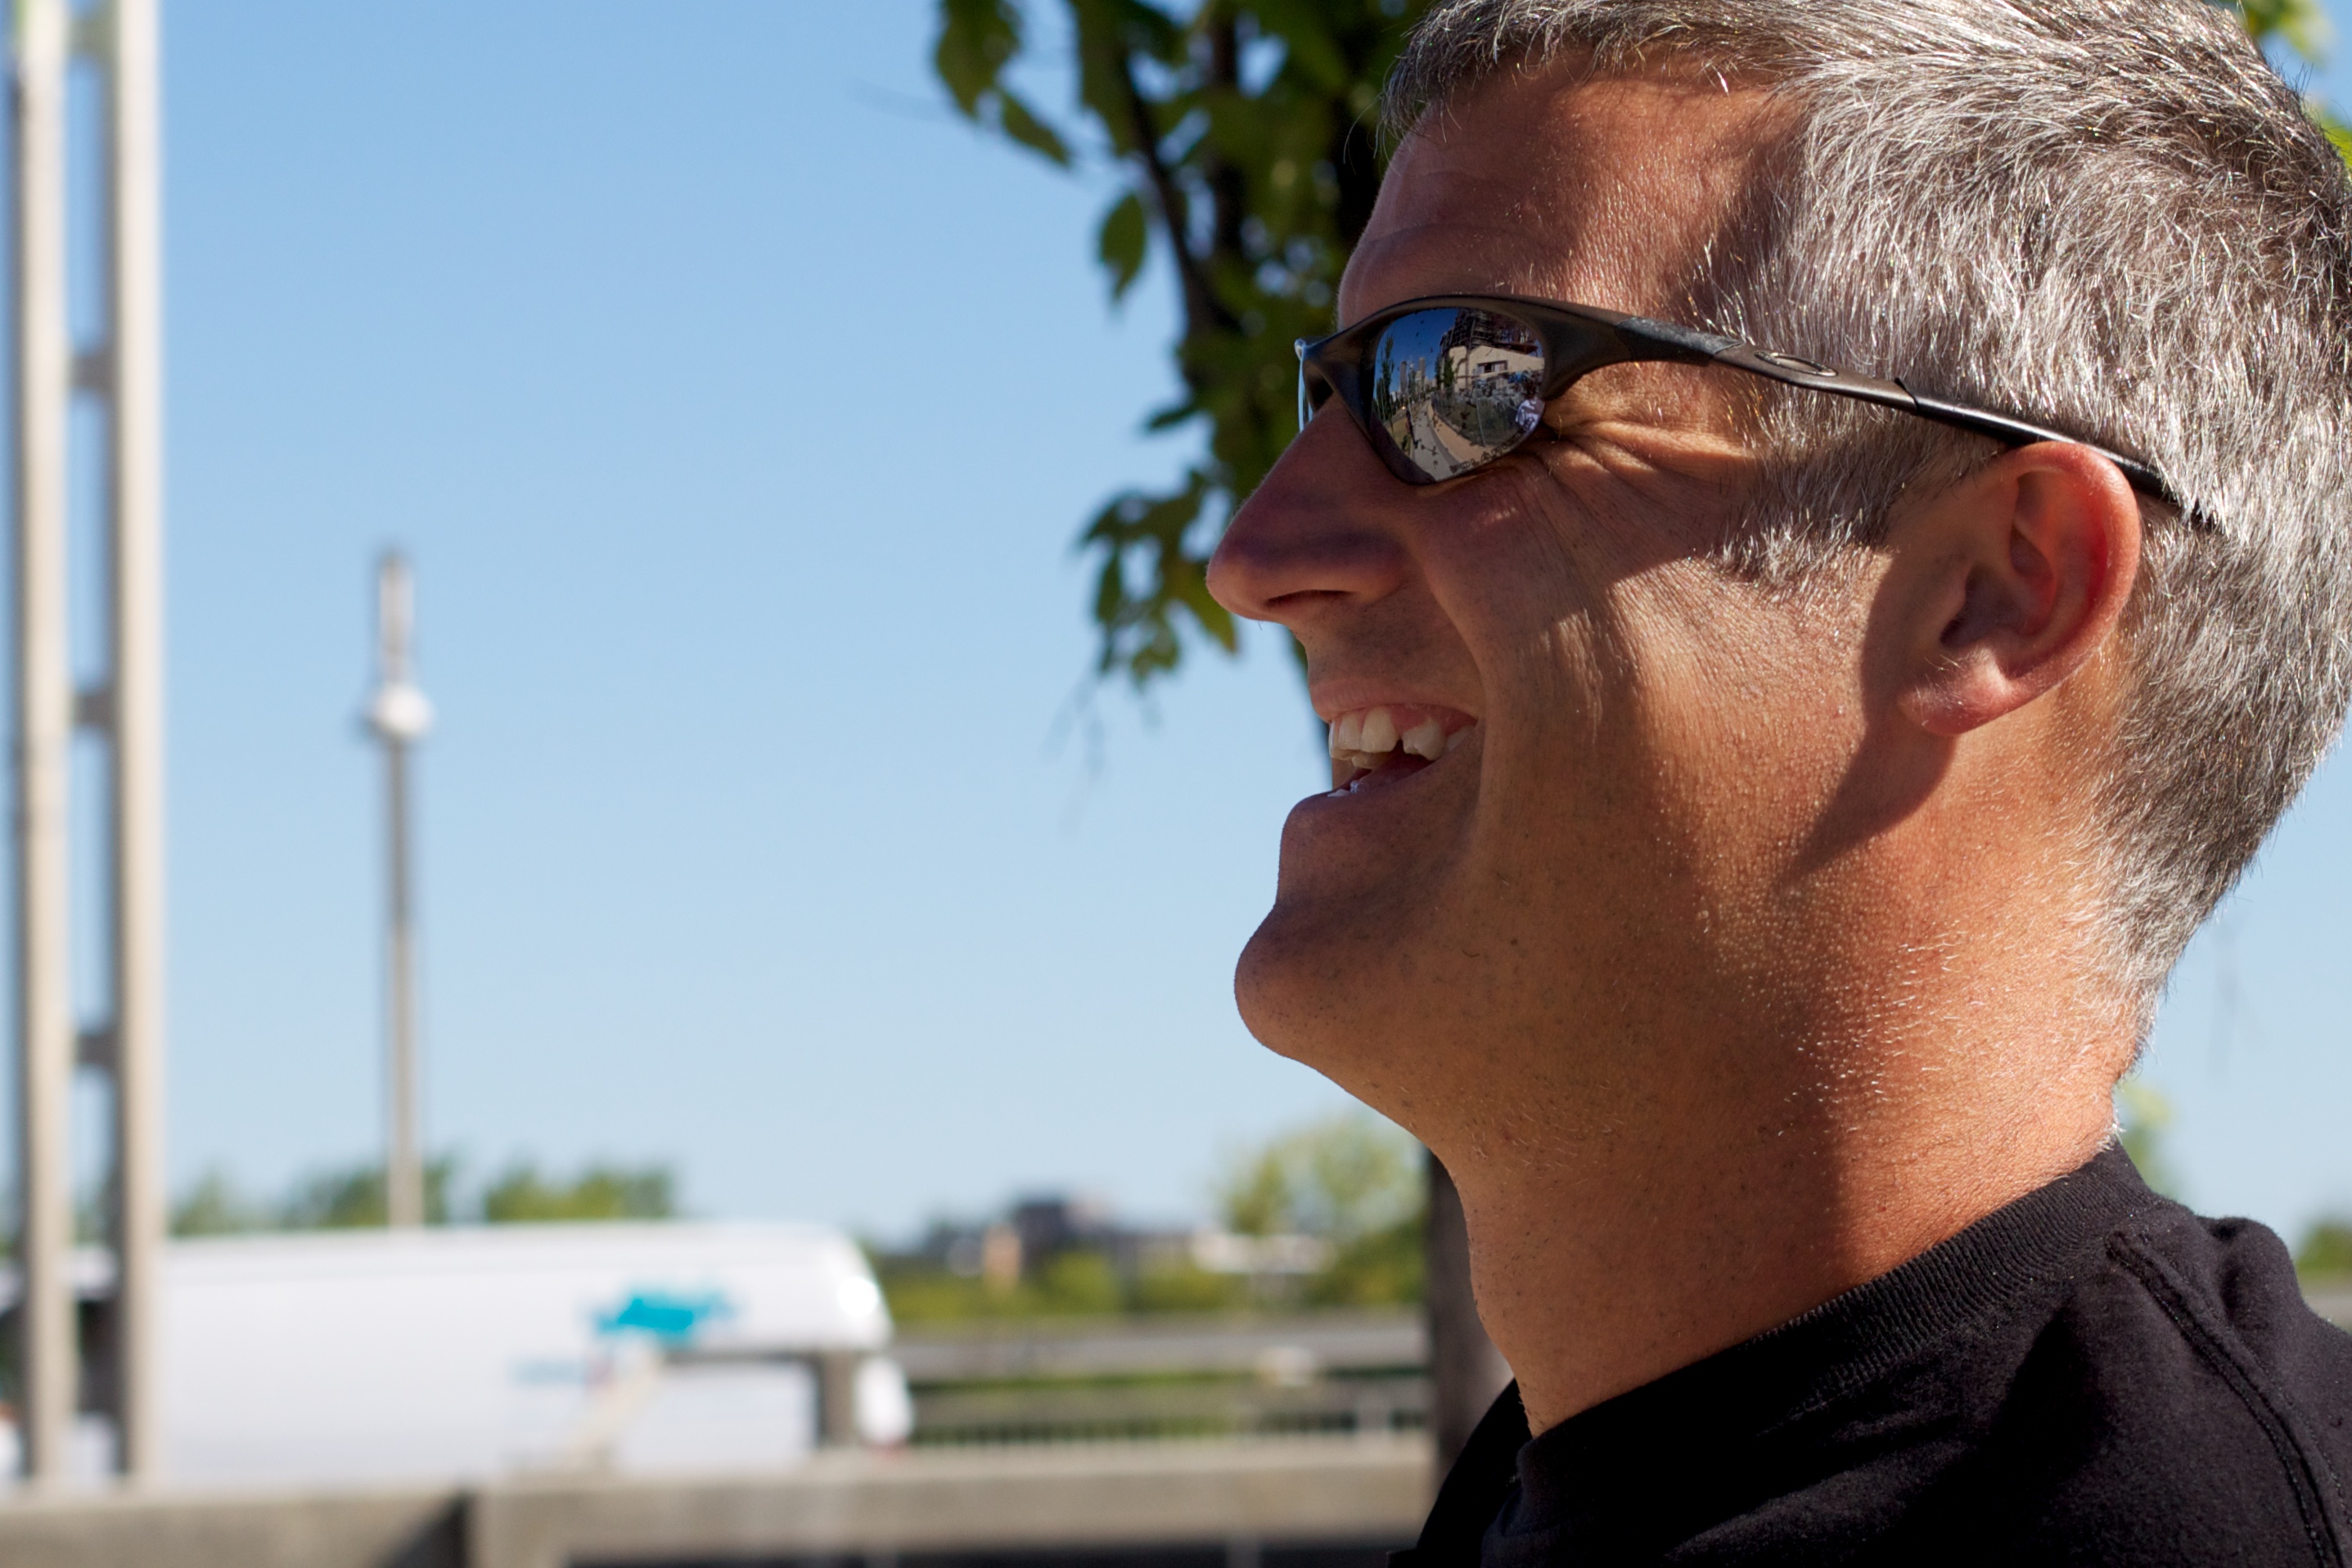
man, person, male, hairstyle, sunglasses, glasses, eyewear, odyssey, facial hair, vision care